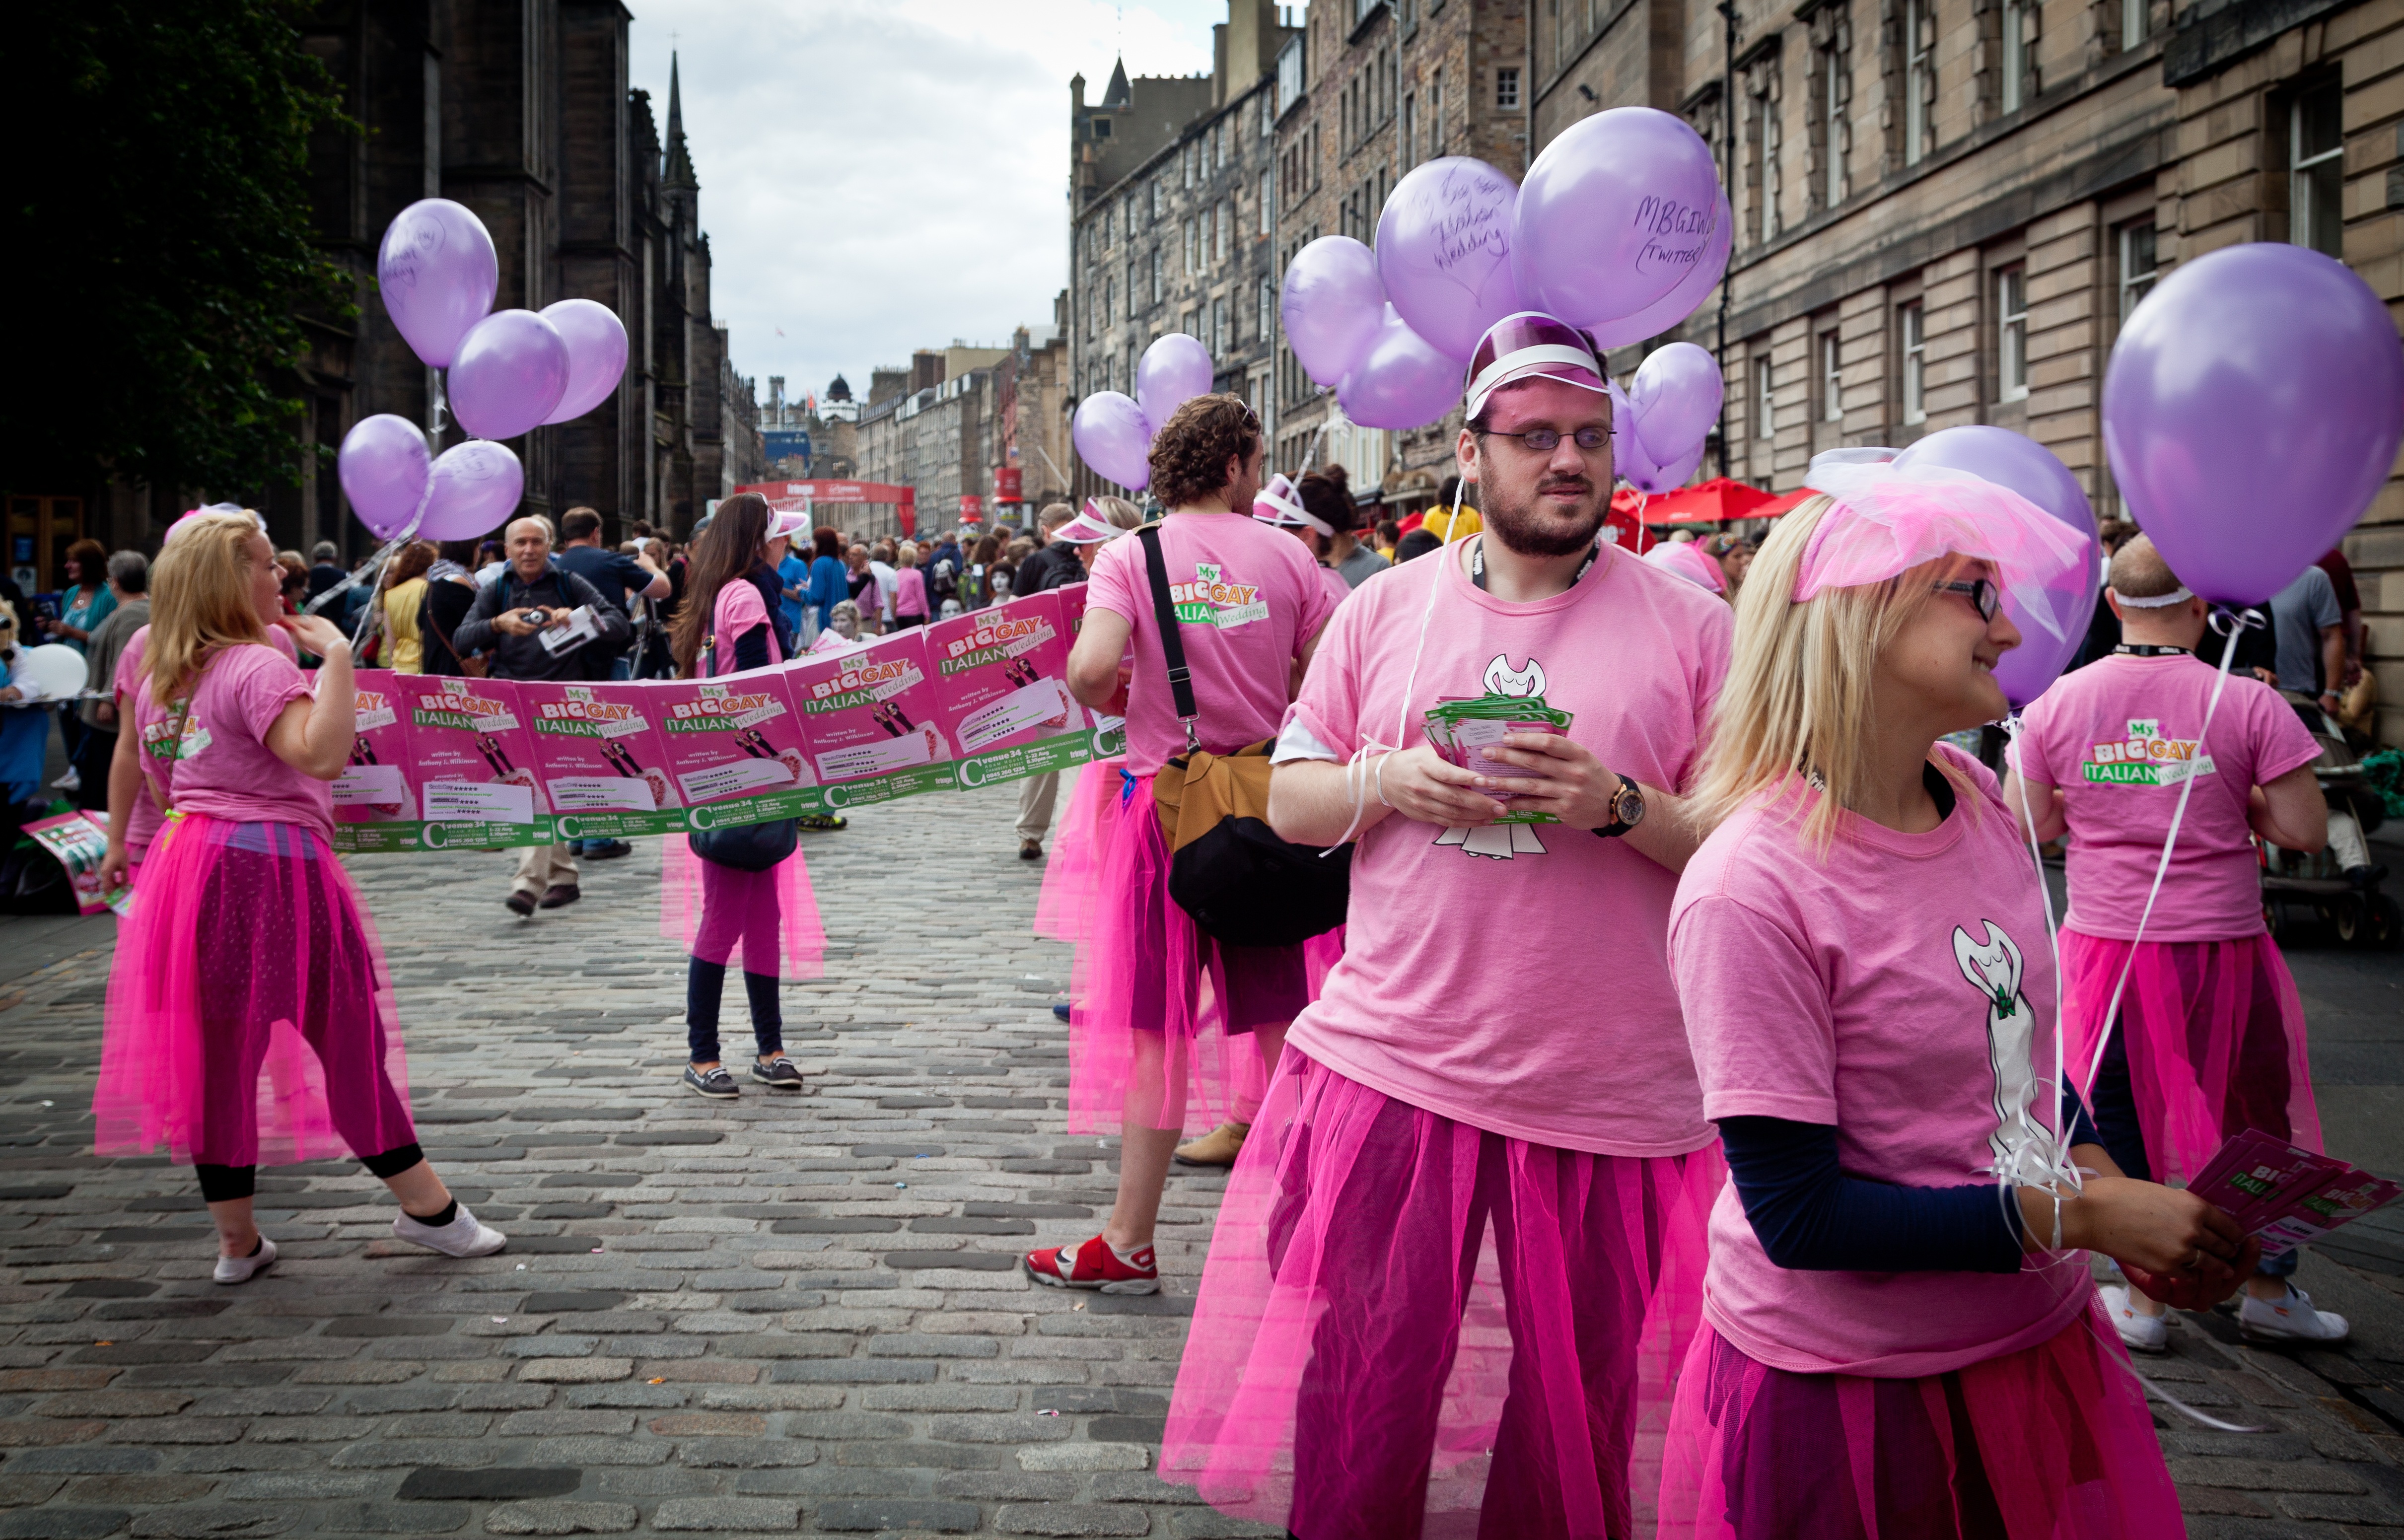
people, crowd, female, artist, human, pink, face, festival, balloons, pose, expression, event, performers, adult, costumes, actors, street performers, edinburgh fringe